M26 grenade

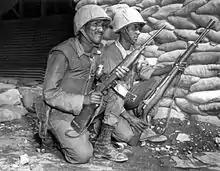
Ethiopian Soldiers from the Kagnew Battalion, 7th Inf. Div., in Korea, 1953

The M26 series was created after World War II to meet criticisms of the Mk 2. Rather than relying on a cast body to produce fragments like the Mk 2 the M26 had a thin sheet-metal body and the fragments were instead created by a notched wire coiled up inside which produced smaller fragments but a greater number traveling at a higher velocity and distributed them more evenly than the Mk 2, giving it a larger effective casualty producing radius. The fragments were also more consistently sized posing less of a risk of a stray fragment traveling further than intended and endangering the user. Its Composition B filler was considered safer than the flaked or granular TNT filling used in the Mk 2. The M26 is lighter than the Mk 2 at 16 ounces to the Mk 2's 21 ounces It also benefited from the M204A1 fuse introduced late in Mk 2 production, which creates no noise, smoke, or sparks when ignited which could give away the user's position, unlike the earlier M5/M6/M10/M11 fuzes used on the Mk2 for the majority of World War II.